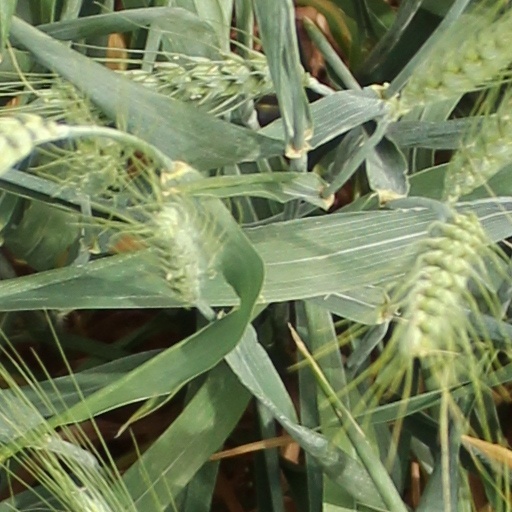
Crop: wheat